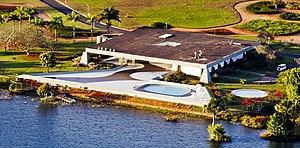
Le vice-président de la République fédérative du Brésil est le deuxième personnage de l’État brésilien. Le vice-président de la République a pour rôle de se substituer au président de la République en cas de voyage à l'étranger, de démission ou destitution par procédure d'impeachment. Il doit également conseiller le président en cas de nécessité. La Constitution brésilienne de 1988, permet qu'une loi complémentaire donne de nouvelles attributions au vice-président. Sept vice-présidents sont devenus président après qu'un événement a interrompu le mandat du titulaire. De 1891 à 1964, le vice-président de la République occupait également la fonction de président du Sénat.